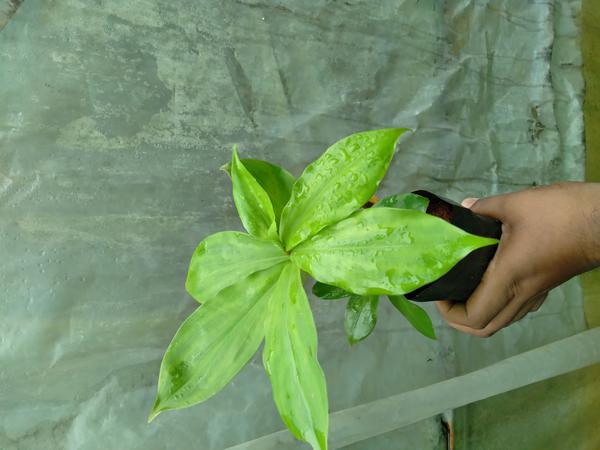
Plant: Insulin